Zhu De

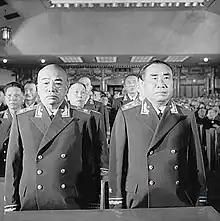
Zhu and Peng Dehuai (left) at the Marshal of the People's Republic of China rank awarding ceremony.

In 1949 Zhu was named Commander-in-Chief of the People's Liberation Army (PLA). From November 1949 to May 1955, he served as the first secretary of the Central Commission for Discipline Inspection. Zhu also served as the vice-chairman of the Communist Party (1956–1966) and vice-chairman of the People's Republic of China (1954–1959). Zhu oversaw the PLA during the Korean War within his authority as Commander-in-Chief. In 1955, he was conferred the rank of marshal. At the Lushan Conference, he tried to protect Peng Dehuai, by giving some mild criticisms of Peng; rather than denouncing him, he merely gently reproved his targeted comrade, who was a target of Mao Zedong. Mao was not satisfied with Zhu De's behavior. After the conference, Zhu was dismissed from vice chairmen of Central Military Commission, not in least part due to his loyalty for the fallen Peng.